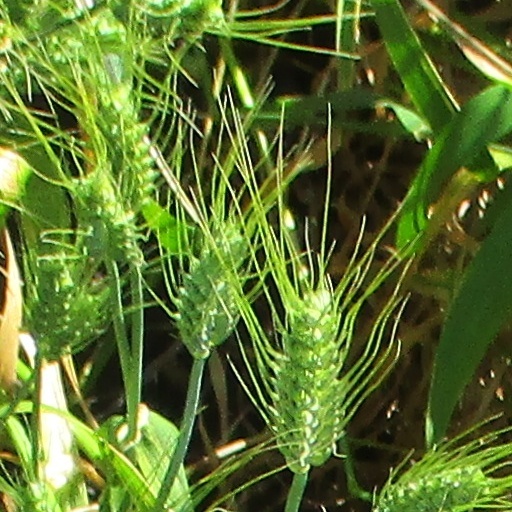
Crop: wheat